FASTWÜRMS

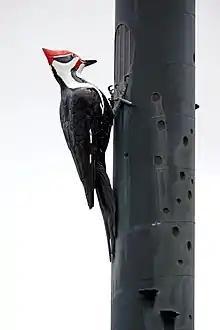
"Woodpecker Column" at Metro Toronto Convention Centre

"Monoceros" is a public art piece by FASTWÜRMS currently installed in Liberty Village. This piece comes in the form of a giant bronze frog and narwhal tusk/unicorn's horn, a pair called Monoceros. According to FASTWÜRMS the work is "based on the Tetraploid Treefrog (Hyla versicolor) and the took or 'tusk' of the Narwhal (Monodon monoceros). In medieval Europe, rare and valuable Narwhal tusks were accepted as proof positive for the existence of the magical Unicorn. The Unicorn and the Frog are both powerful icons from traditional and popular culture. They promise protection, good health, prosperity and wealth. Invest in natural wealth and the health of Narwhals and Frogs, tryst with reciprocal coexistence, and the Monoceros gyre of good fortune and good luck is yours to share." "Monoceros"' tusk is 37 feet high, and has an 11-foot diameter 'moon disc'. Along the Narwhal's tusk, a groove filled with crushed stone, detailed polliwogs, and tadpoles develops into frogs swimming upstream through a river of ancient coins, symbolic of health and wealth.